Munster, Indiana

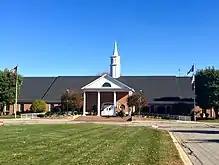
The town hall is located right off Ridge Road, Munster's main historic thoroughfare.

The town is home to a number of local, regional and national companies and extensive community resources. Among them are the Community Hospital, the Center for Visual and Performing Arts, "The Times of Northwest Indiana" newspaper, a PepsiCo bottling and distribution facility, a Whole Foods Market distribution center, the Community Veterans Memorial, the LEED-certified Centennial Park and Golf Course, Kaske House Museum at Heritage Park, Bieker Woods Nature Area, eleven miles of bike paths, an innovative Public Art and Sculpture Program, the new Munster Music Festival, the Munster Centennials Vintage Baseball Team, and the Babe Ruth Baseball.